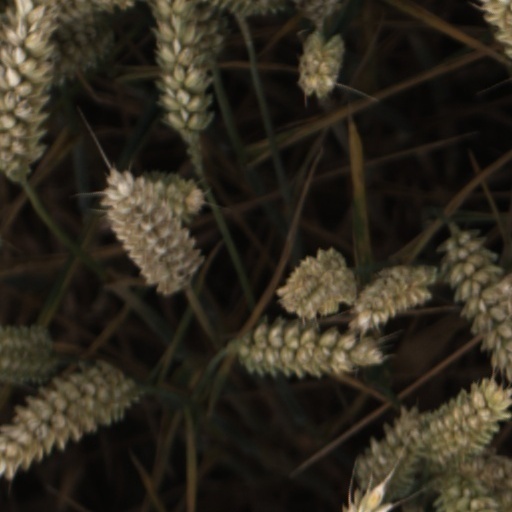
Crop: wheat